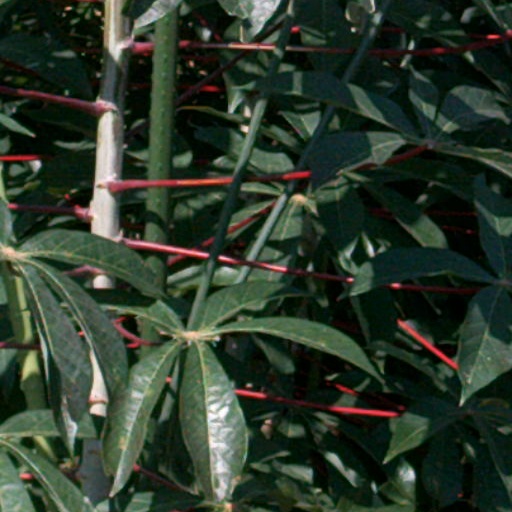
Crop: cassava